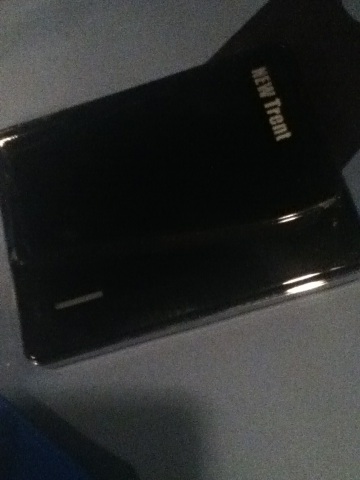Question: Would like to know what color it is.
Answer: black